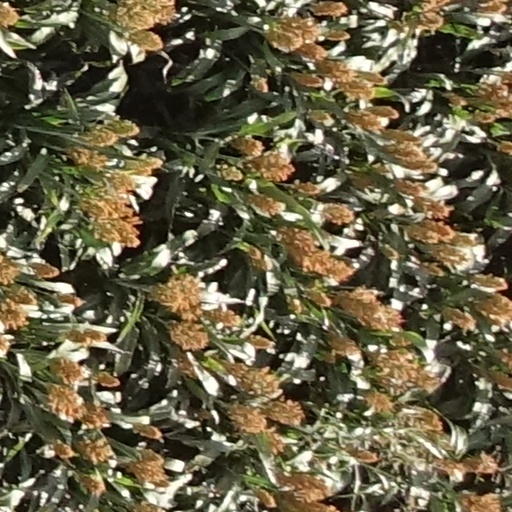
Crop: sorghum